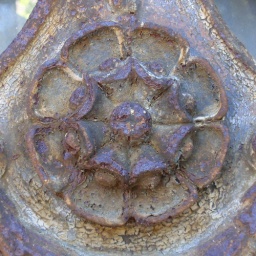
Rust - flower design in grille on windowed mausoleum door